Farmers and Merchants Bank (Mountain View, Arkansas)

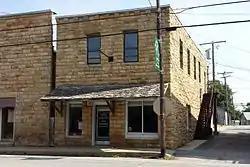

The Farmers and Merchants Bank is a historic commercial building on Main Street, facing the courthouse square, in Mountain View, Arkansas, United States. It is a two-story stone structure, with a flat roof obscured by a parapet. Built out of rusticated stone, it has vernacular Romanesque styling in its rounded window and door openings on the first floor, and its crenellations at the top of the parapet. It was built in 1910, during the city's first major period of stone construction, by Bill Laroe, who also built the Stone County Courthouse.